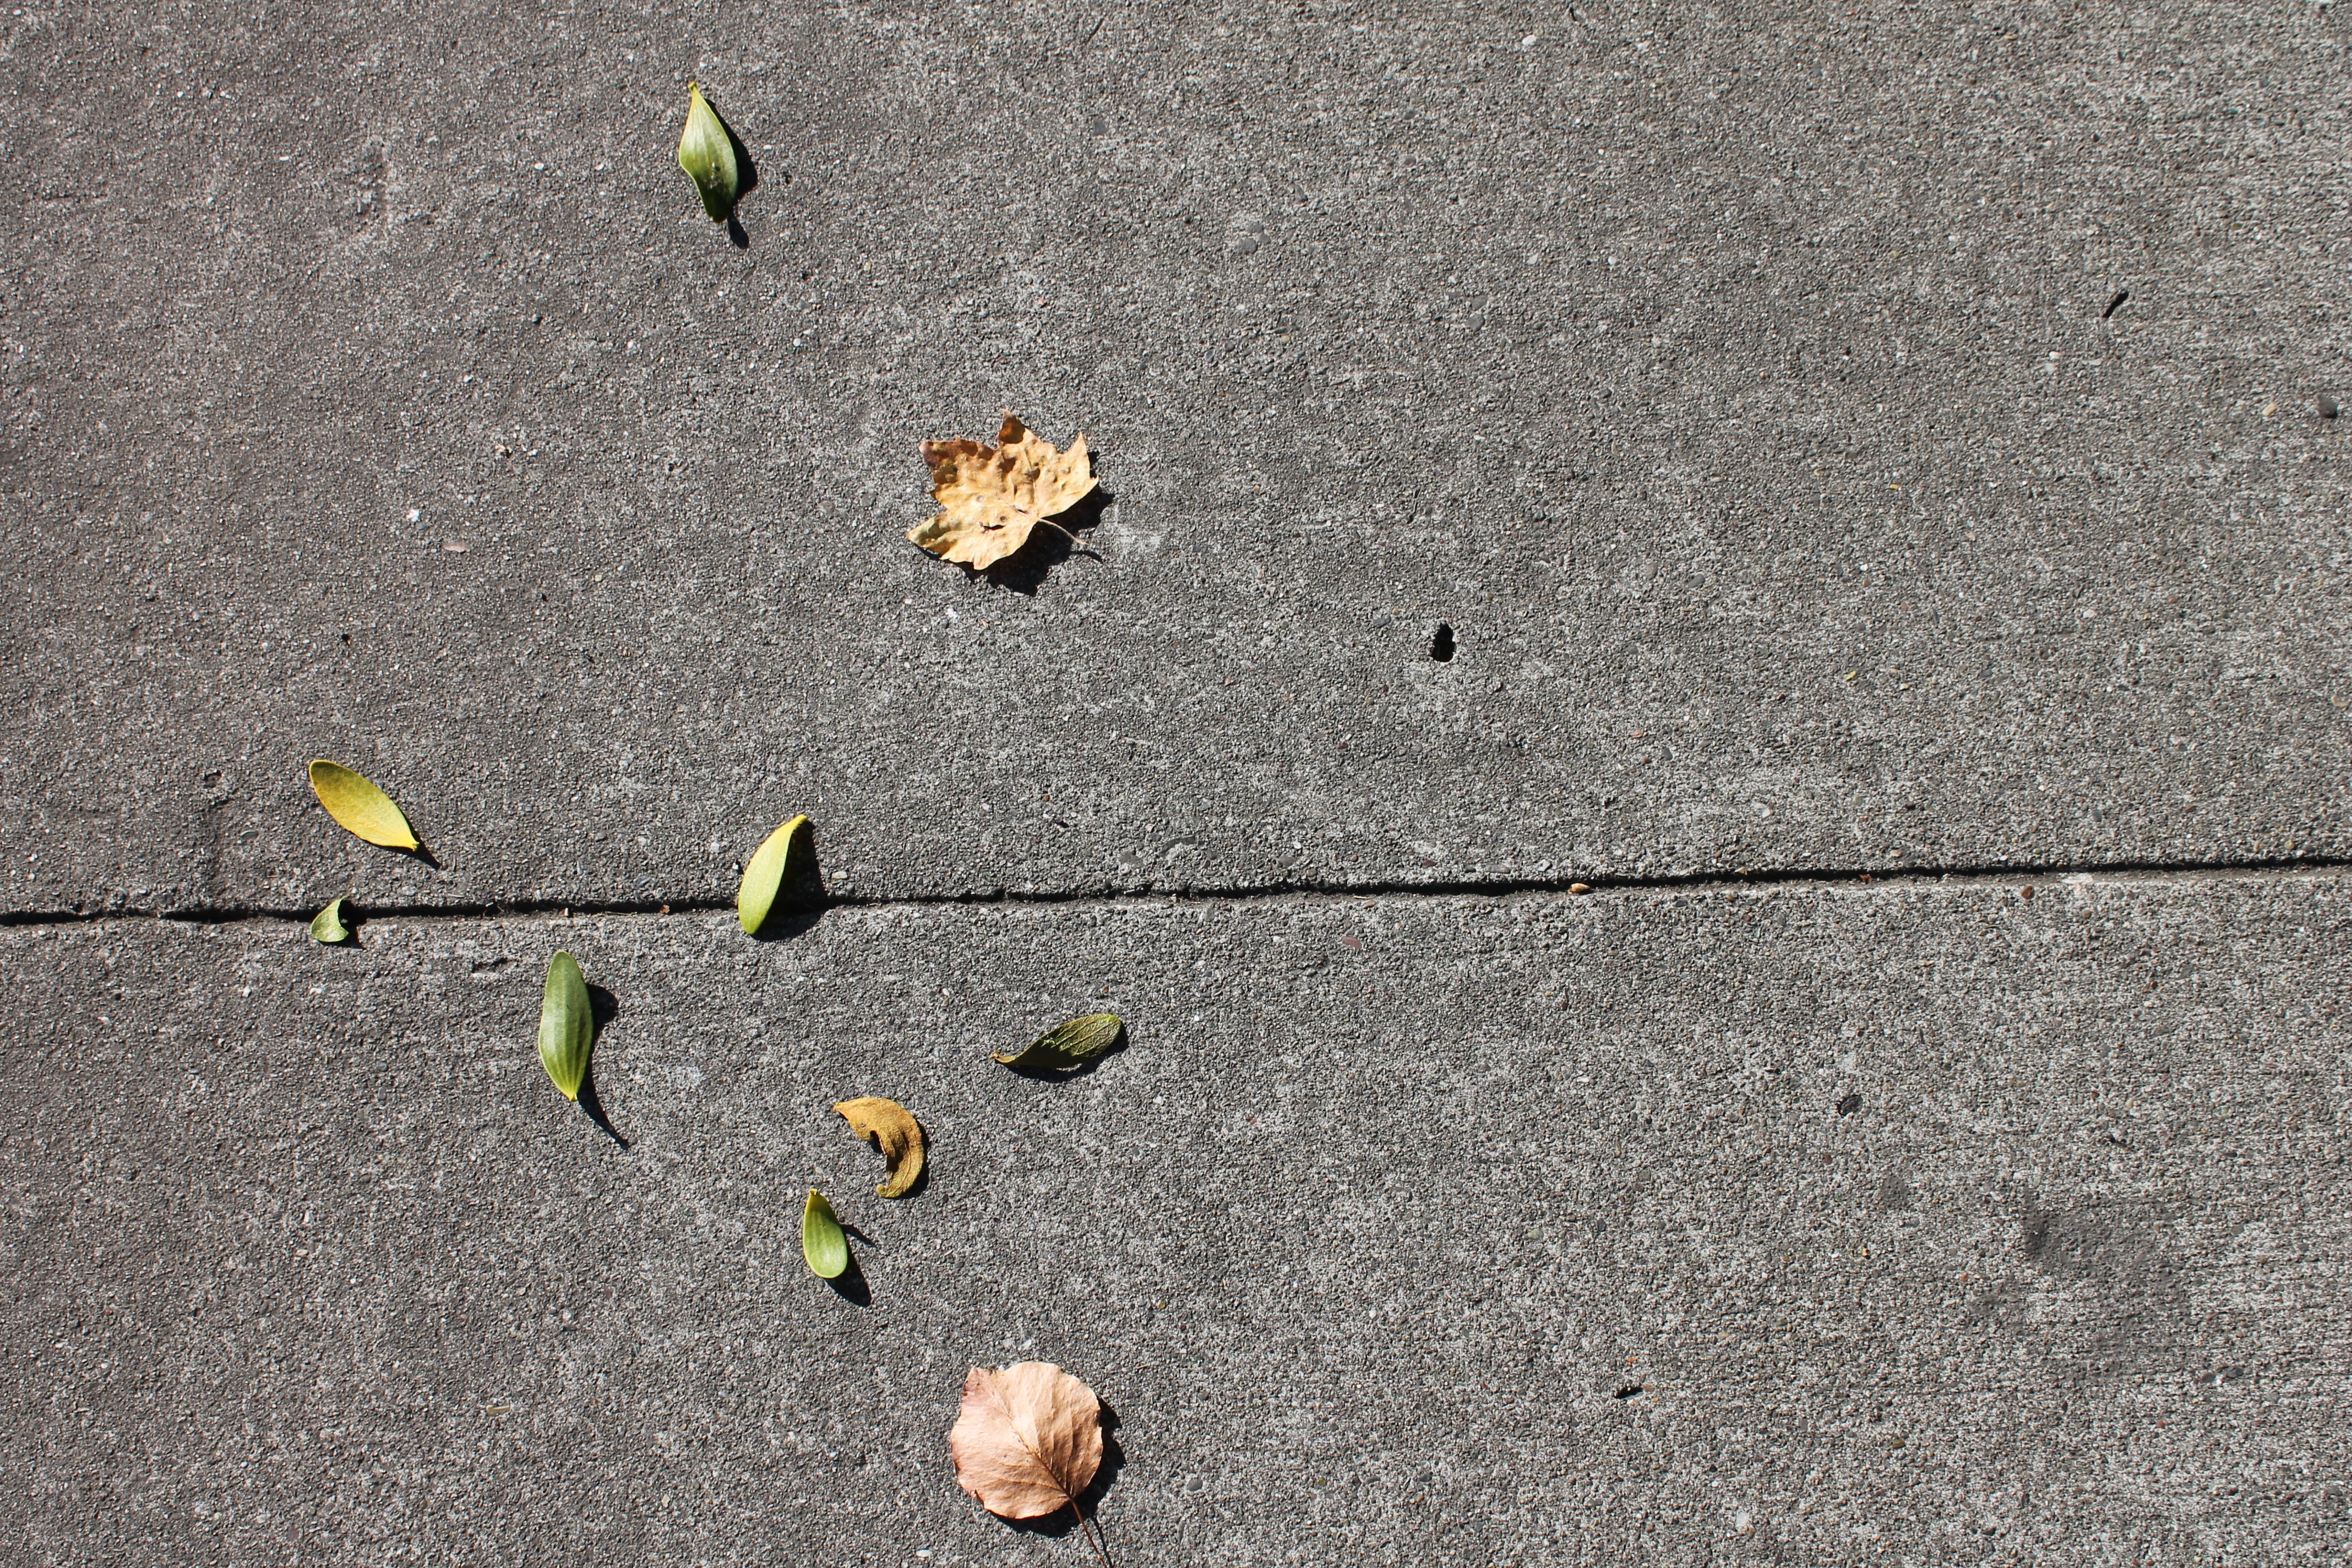
sand, wood, leaf, wall, asphalt, green, shadow, soil, yellow, material, road surface